Pattupurackal Bhagavathy Temple

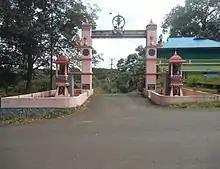
Pattupurackal bhagavathy temple- Entrance Arch

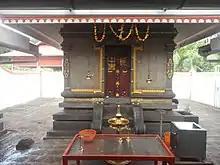
Pattupurackal bhagavathy temple kattampack-Sanctuary view

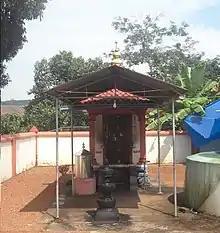
Pattupurackal bhagavathy temple- shrine of subordinate deities

The temple worships Sree Bhadrakali as presiding deity, based on the Hindu myth that the Bhadrakali was treated as the daughter of Lord Shiva. Yakshi and Bhagavathy are placed here as subordinate deities.